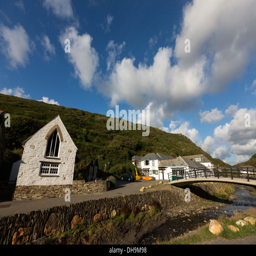
boscastle a village and fishing port on the north coast